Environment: real
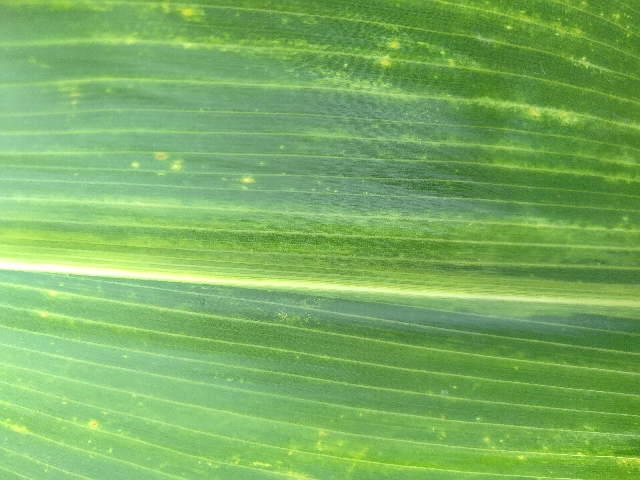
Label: lethal_necrosis